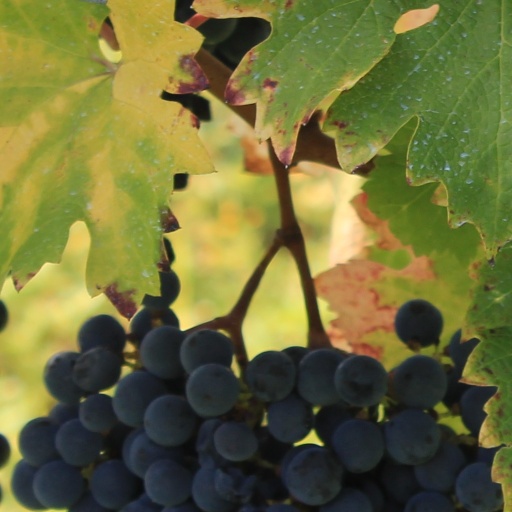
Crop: grape